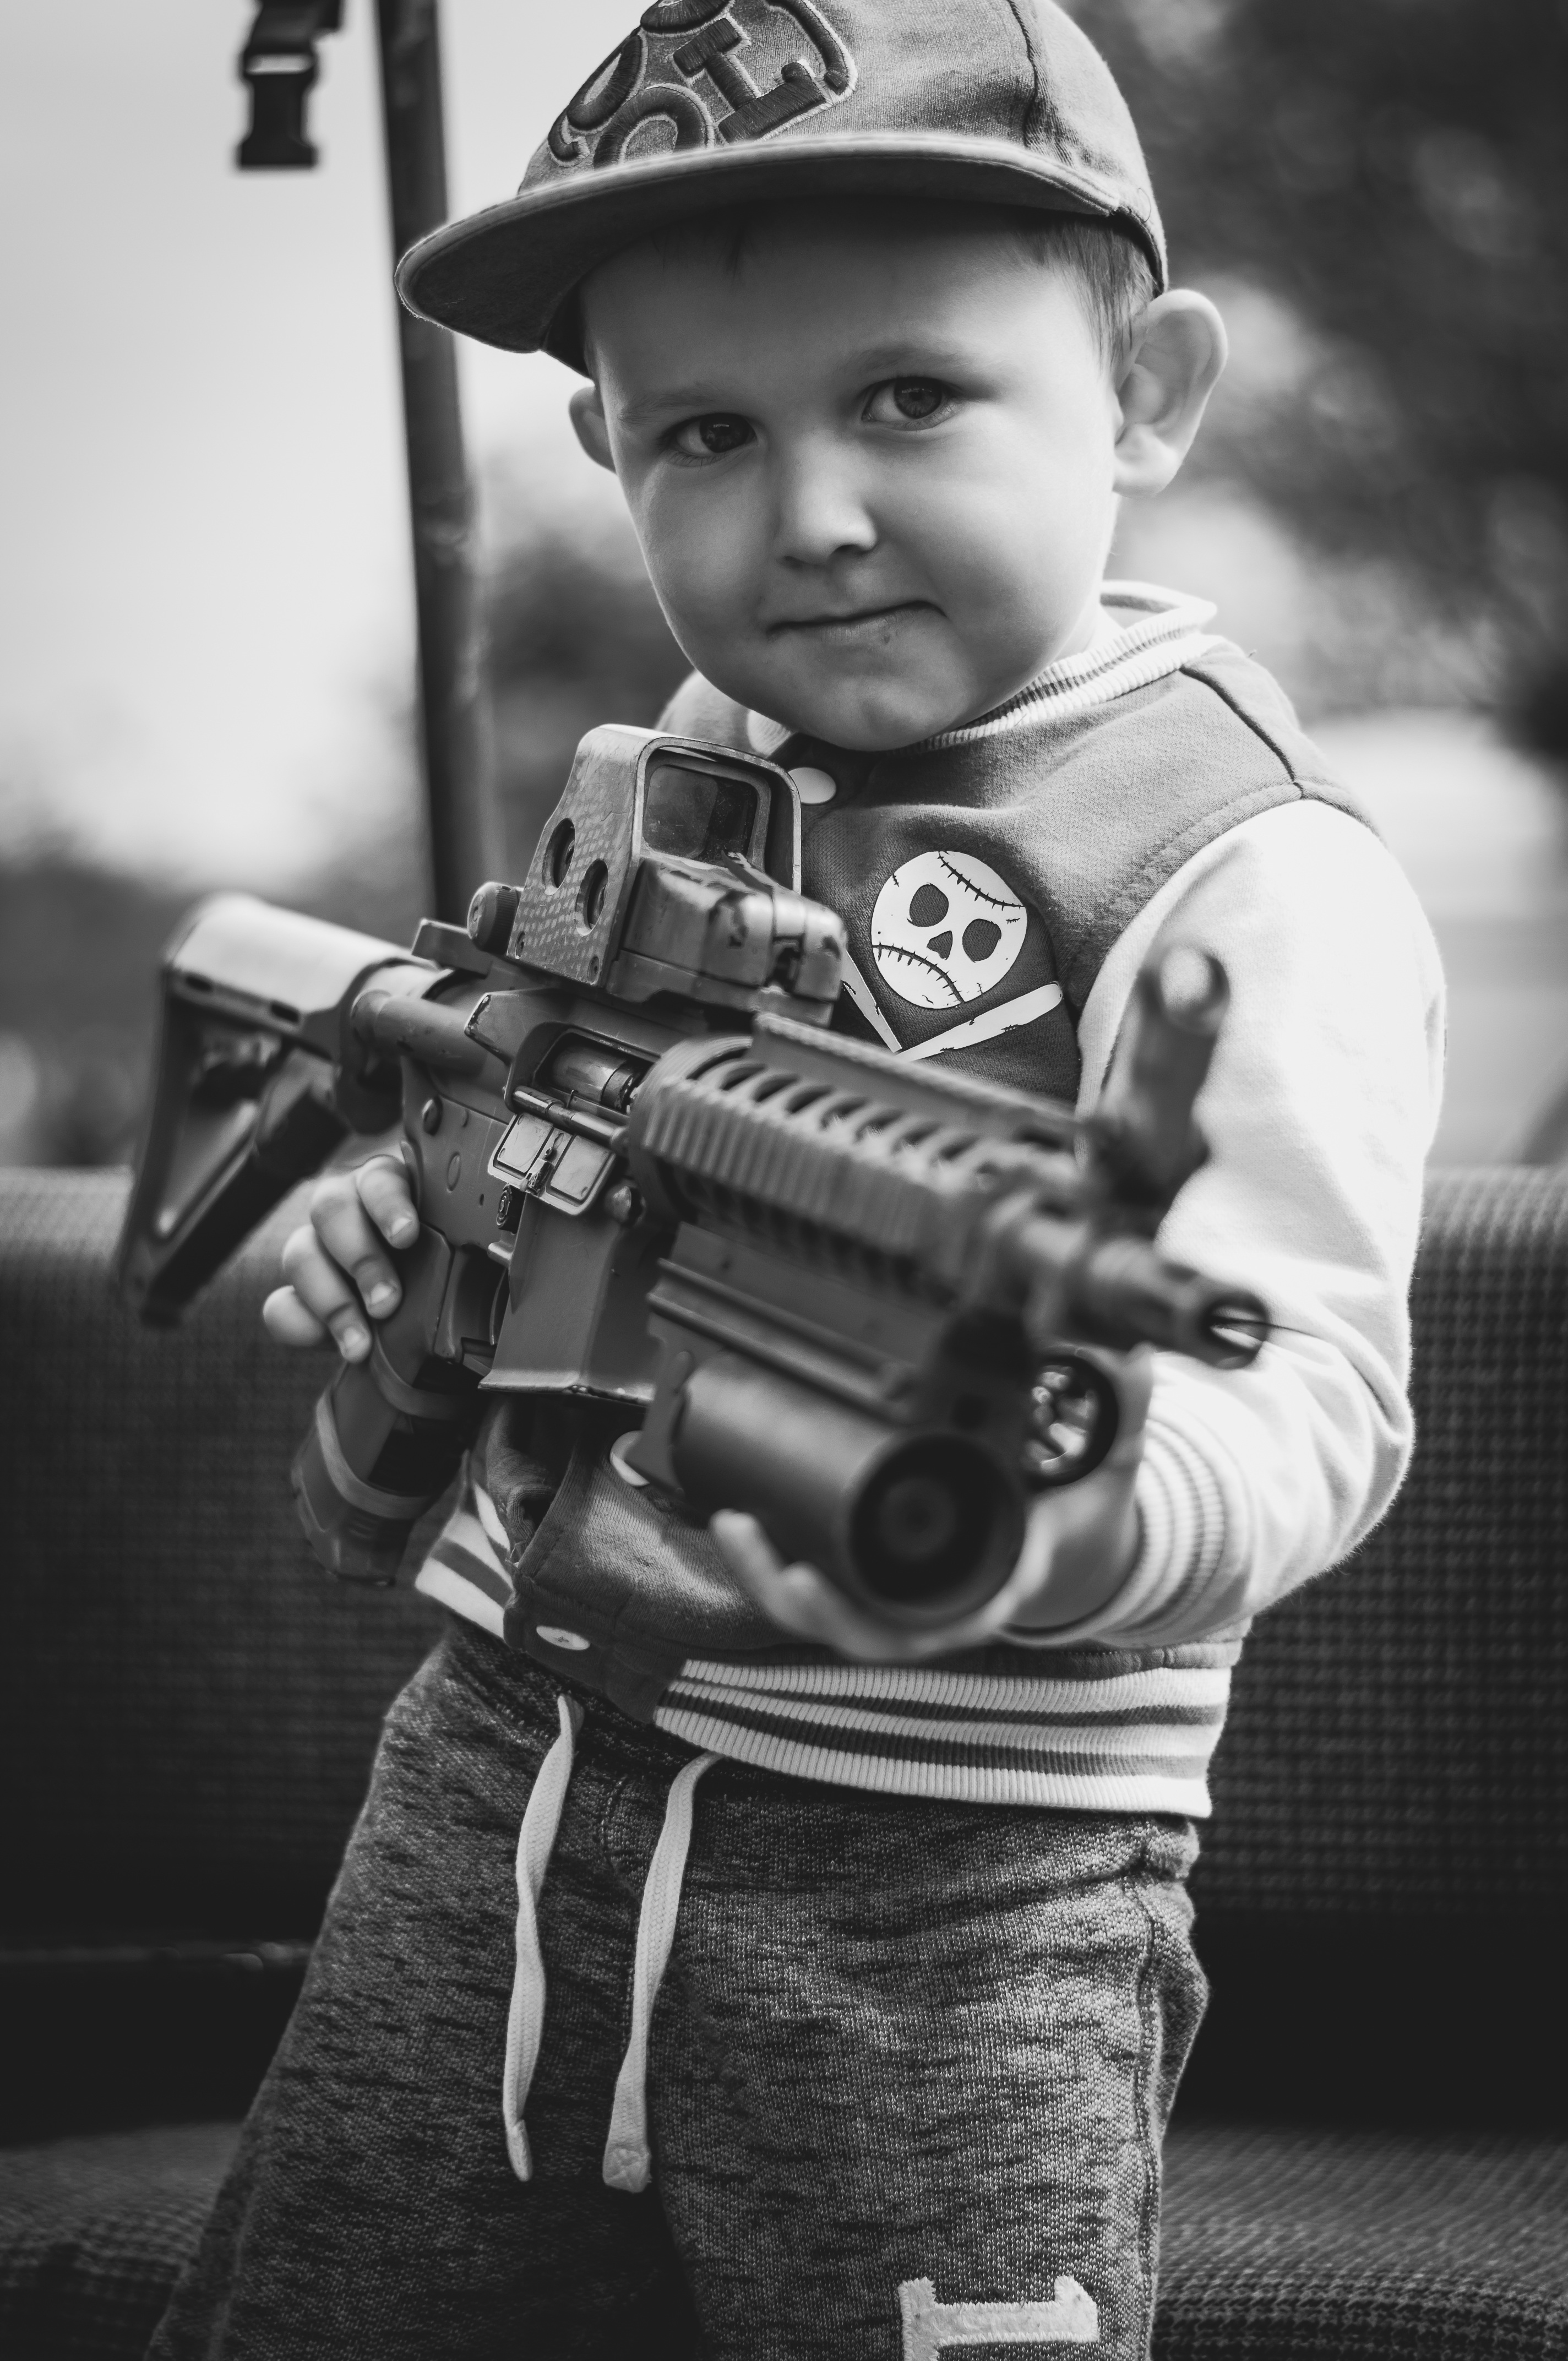
person, black and white, boy, military, portrait, soldier, child, profession, clothing, black, monochrome, weapon, photograph, shoot, rifle, monochrome photography, excel